Shirayama Hime Shrine

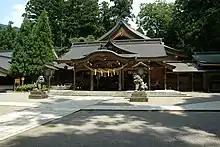
"Honden" of Shirayama Hime Shrine

is a Shinto shrine in the Sannomiyamachi neighborhood of the city of Hakusan in Ishikawa Prefecture, Japan. It is the "ichinomiya" of former Kaga Province. The main festival of the shrine is held annually on May 6. It is the head shrine of approximately 2000 "Hakusan Jinja" across Japan. Though read differently, "Shirayama" and "Hakusan" use the same characters (白山) in Japanese.